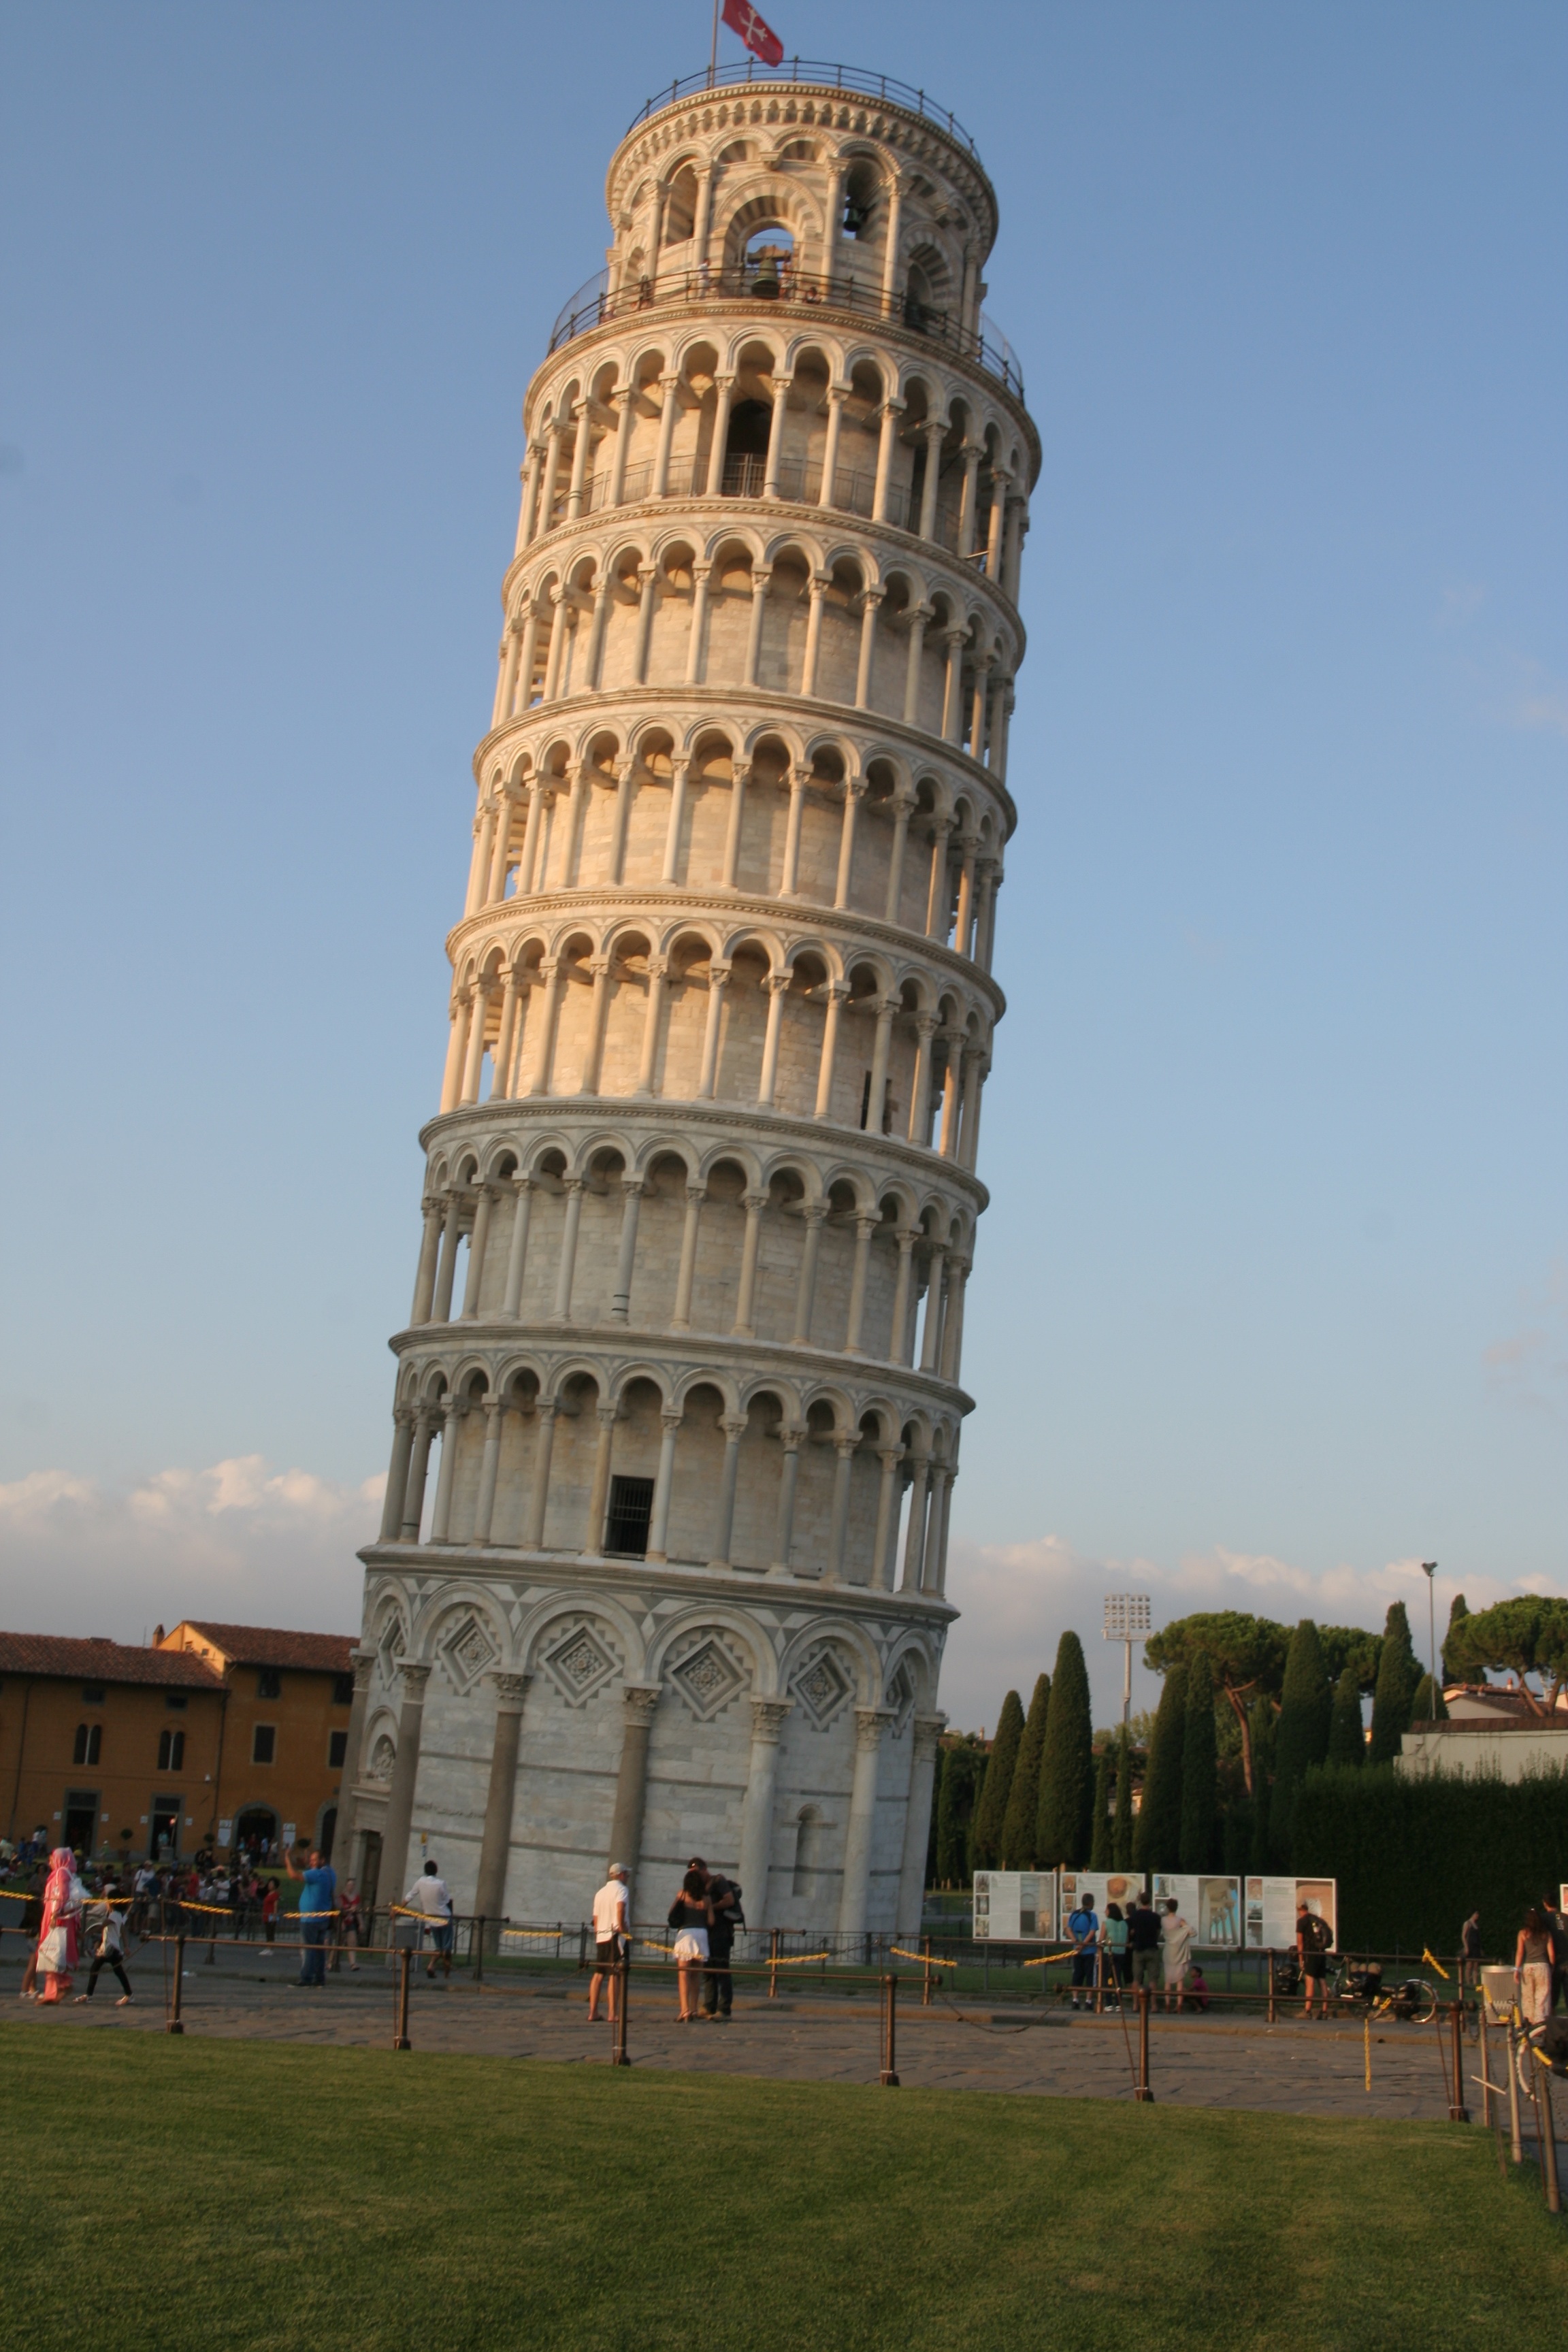
architecture, structure, monument, tower, landmark, italy, tuscany, tower block, pisa